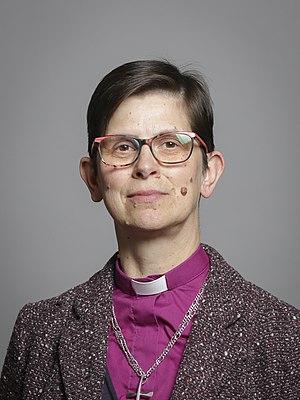
Elizabeth Jane Holden Lane, dite Libby Lane, née en 1966 à Glossop dans le Derbyshire, est prêtre anglican et évêque de Derby depuis 2019. Elle est connue comme étant la première femme évêque de l’Église d'Angleterre, le 26 janvier 2015.